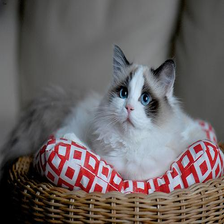
Species: cat
Breed: Ragdoll